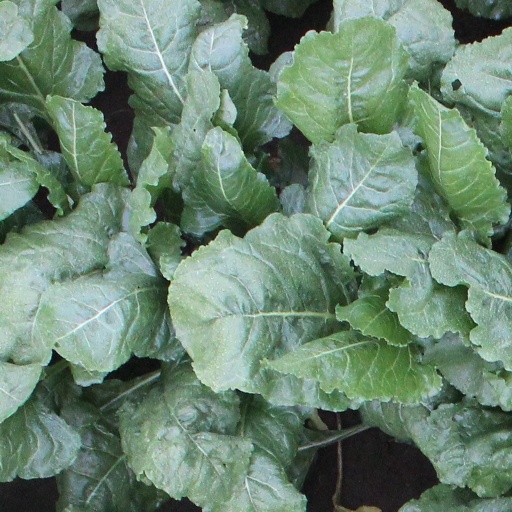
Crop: sugar beet